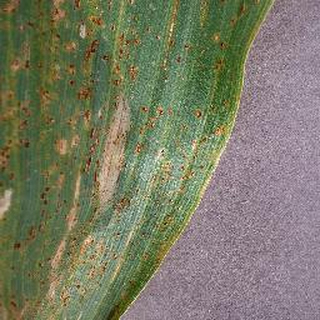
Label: corn_northern_leaf_blight